Padre Pio

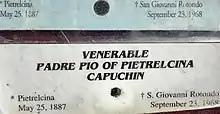
Many books about Padre Pio included a third-class relic (cloth) on a prayer card. This relic was encased when he was considered "Venerable", but he has since been canonized.

Lodovico Montini, head of Democrazia Cristiana, and his brother Giovanni Battista Montini (later Pope Paul VI) facilitated engagement by UNRRA. The hospital was initially to be named "Fiorello LaGuardia", but eventually presented as the work of Pio himself. The Casa Sollievo della Sofferenza opened in 1956. Pio handed direct control to the Holy See. However, in order that Pio might directly supervise the project, Pope Pius XII granted him a dispensation from his vow of poverty in 1957. Some of Pio's detractors have subsequently suggested there had been misappropriation of funds.